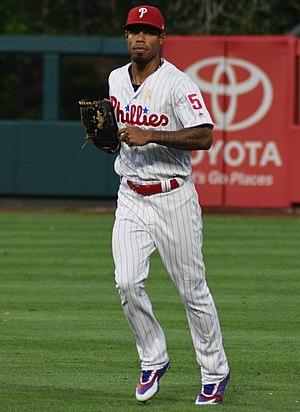
Billy Nicholas Williams est un joueur de champ extérieur des Phillies de Philadelphie de la Ligue majeure de baseball.